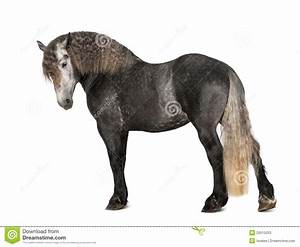
Label: cavallo